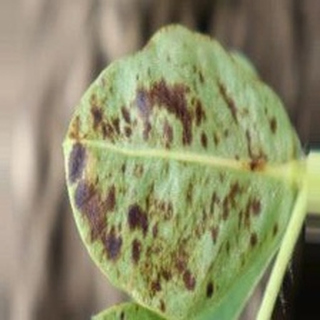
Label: groundnut_rust